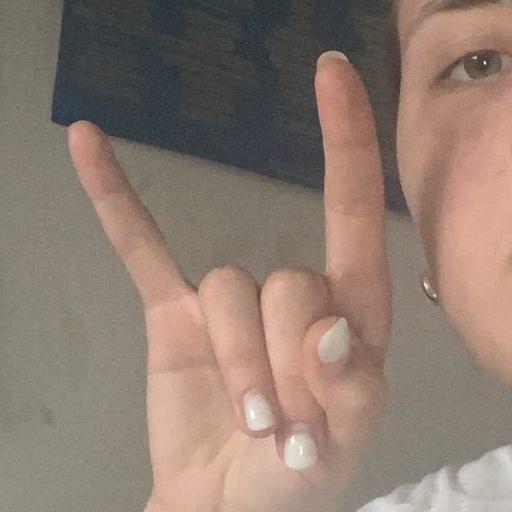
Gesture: rock